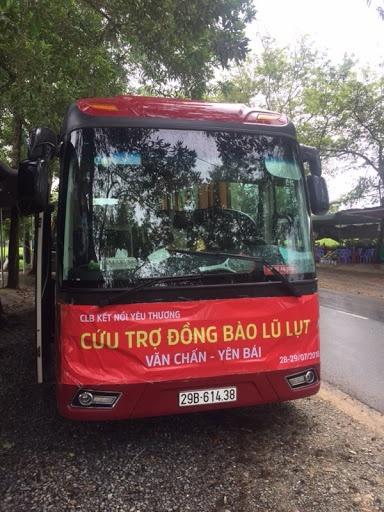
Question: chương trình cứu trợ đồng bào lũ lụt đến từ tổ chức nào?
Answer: chương trình cứu trợ đồng bào lũ lụt đến từ câu lạc bộ kết nối yêu thương